Grand Concourse (St. John's)

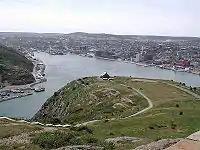
Lake-to-Lookout Walk near Queen's Battery, Signal Hill. The path begins at Quidi Vidi Lake.

The Grand Concourse is an integrated walkway and green space network connecting 10 municipalities in the Province of Newfoundland and Labrador. It has over of walkways linking every major park, river, pond, and green space in the Northeast Avalon region. The Grand Concourse is managed by the Grand Concourse Authority, a non-profit organization with a board of directors made up of representatives from a variety of community-based and government groups.